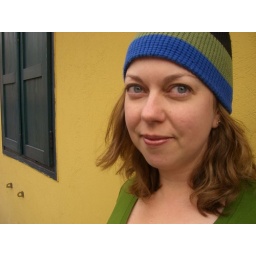
Shot near a groovy yellow building...note very tired and red eyes.